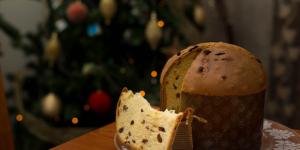
panettone con thermomix